Budapesti Közlekedési Zrt.

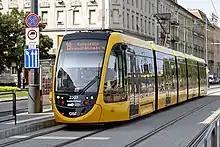
CAF Urbos tram on Line 19

Ikarus 280T: Ikarus 280 articulated body equipped with Ganz chopper-based electronics. As of February 2024, there are only 9 of these trolleybuses left in service, mostly only serving in peak hours and are rumored to be taken out of service in 2025.